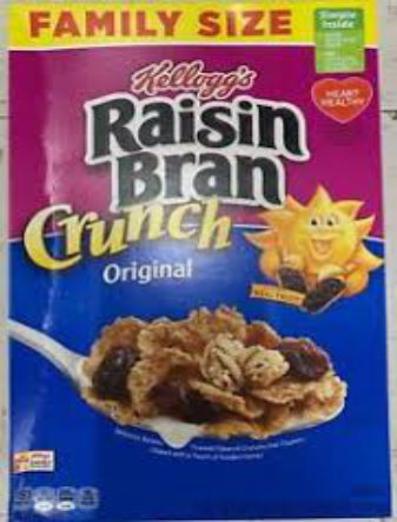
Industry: Food